Valvoline

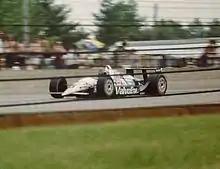
Al Unser Jr. running the 1990 Indianapolis 500

Valvoline sponsored a number of auto races to market its motor oil, including the SCCA National Championship Runoffs and Bommarito Automotive Group 500. Valvoline also sponsored the first woman to compete in both the Daytona 500 and Indianapolis 500, Janet Guthrie, CART driver Al Unser Jr. (1988-1993).